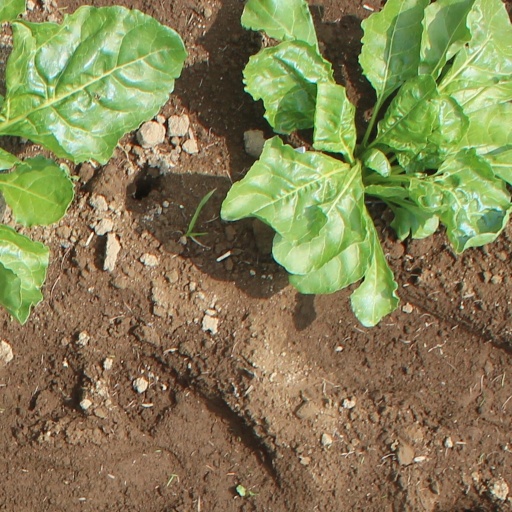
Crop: sugar beet